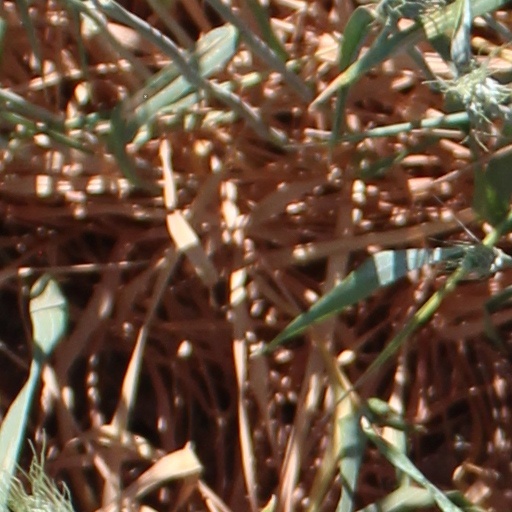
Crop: wheat